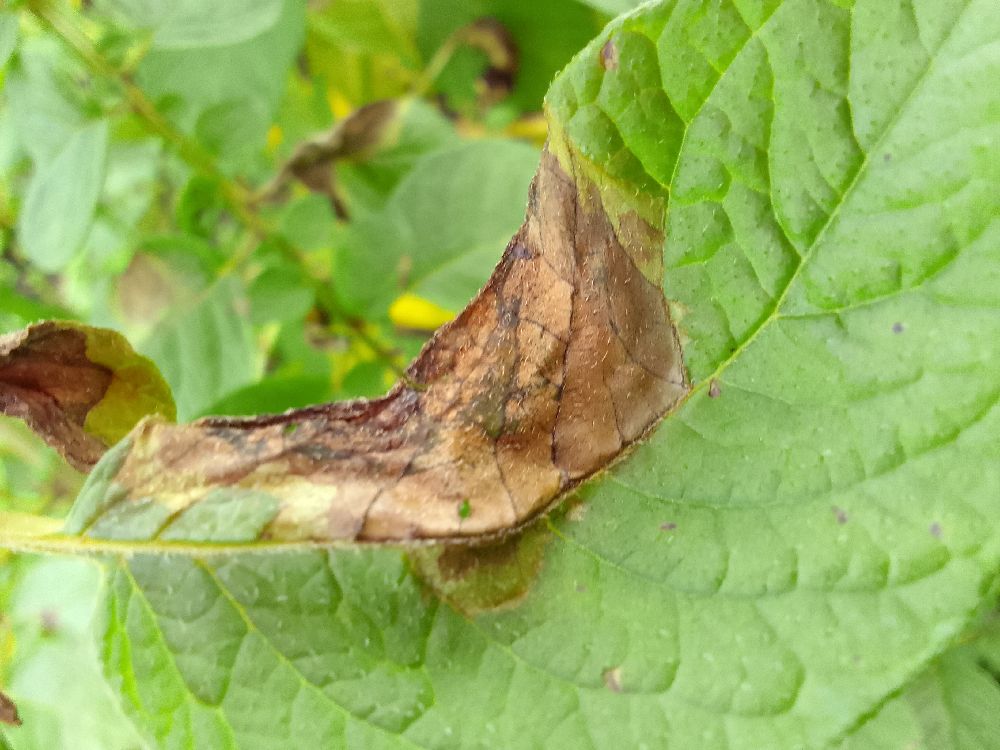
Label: Late blight